Department of Main Roads (New South Wales)

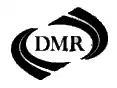
DMR logo used from circa 1980s to 1989

When formed, the DMR was responsible for managing 26,321 km of the major roads in NSW. These were formally classified as: